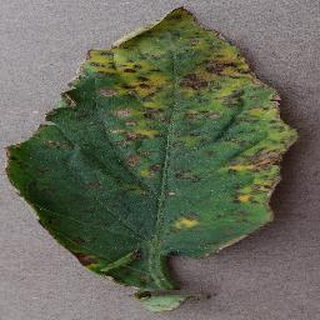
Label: tomato_bacterial_spot